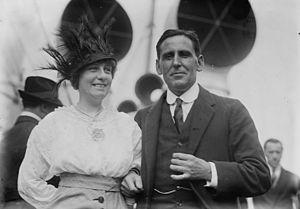
Alfred Dunlop est un joueur de tennis australien.